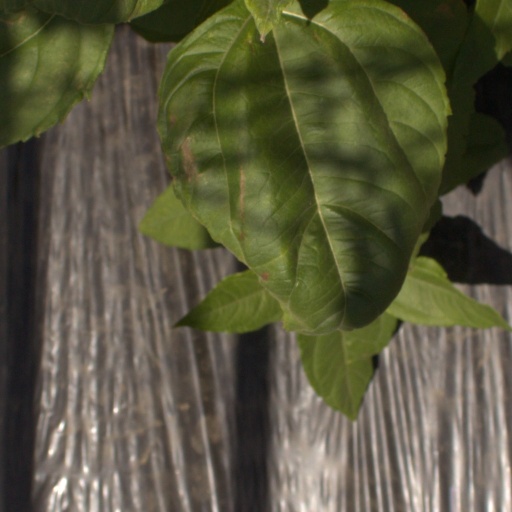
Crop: Jerusalem artichoke